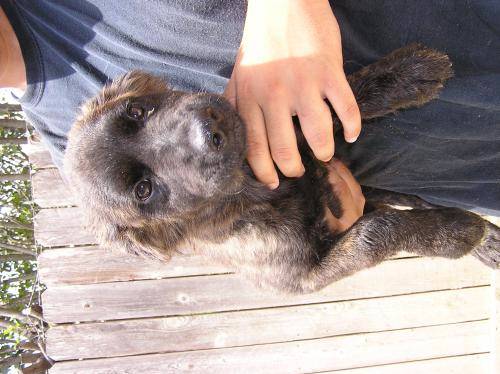
Label: dog